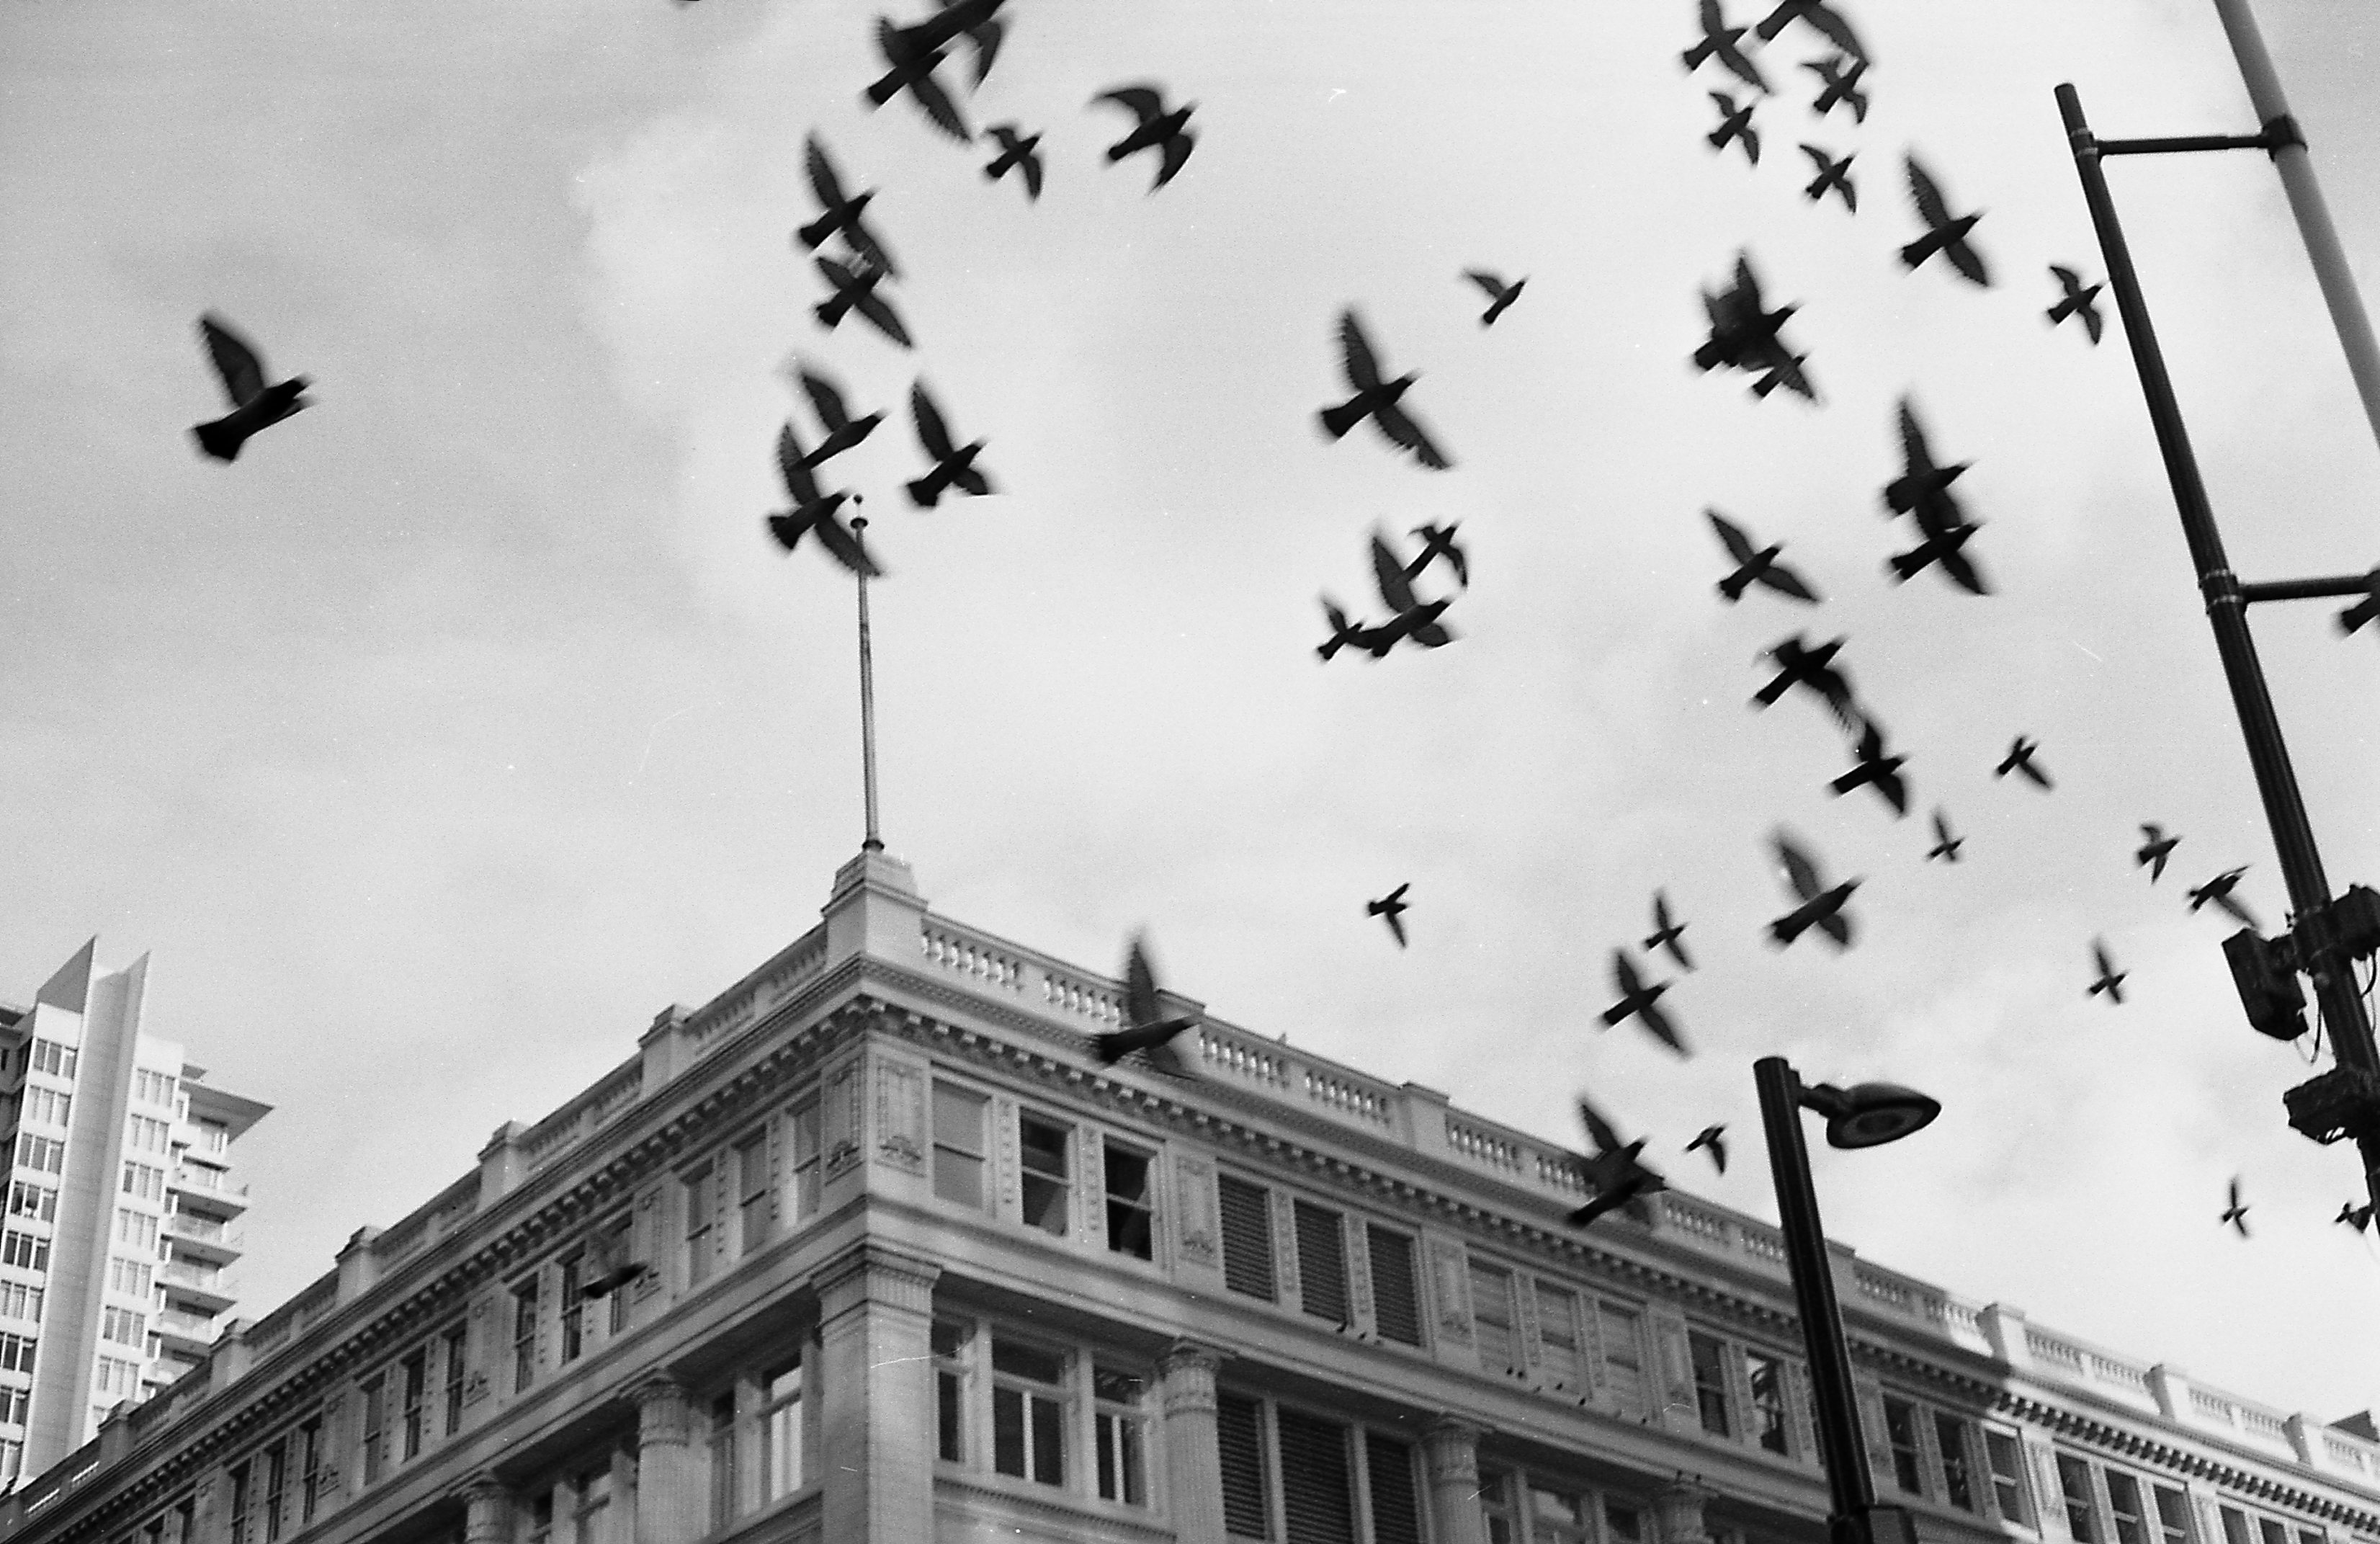
black and white, architecture, sky, building, flying, line, flight, vancouver, monochrome, birds, pigeons, art, vuelo, pajaros, shape, expiredfilm, granvillestreet, ilfordxp2400, konicaautos2, westgeorgiastreet, psaros, monochrome photography